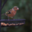
Label: bird